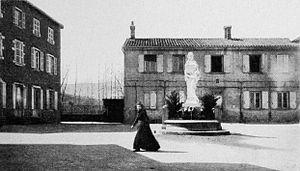
Dictionnaire illustré des communes du département du Rhône. Tome 2 / par MM. E. de Rolland et D. Clouzet.